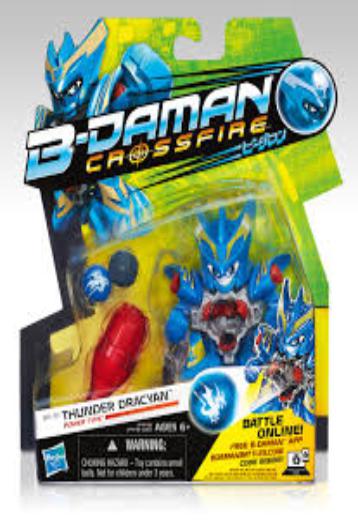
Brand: B-Daman
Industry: Leisure